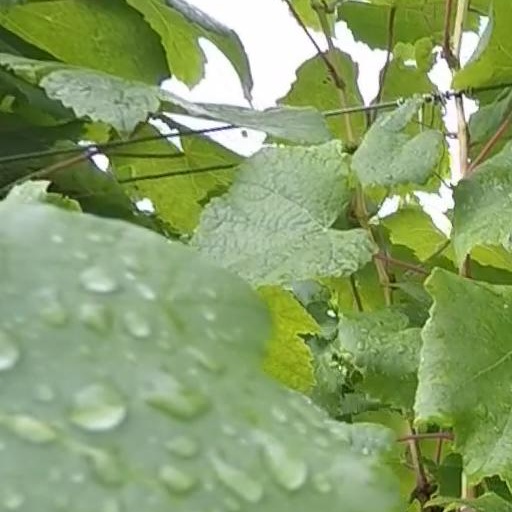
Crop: grape